Frida Hansen

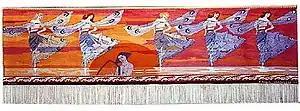
(1901)

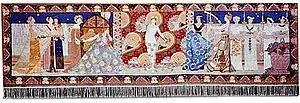
(1900)

Frederikke Boletta Petersen was born in Hillevåg, Stavanger, Norway. Her parents were Mathilde F. Helliesen (1824–1915) and Peter Sickerius Petersen (1811–1875). She grew up in a very wealthy home. Her father was a merchant and head of J. A. Köhler & Co.